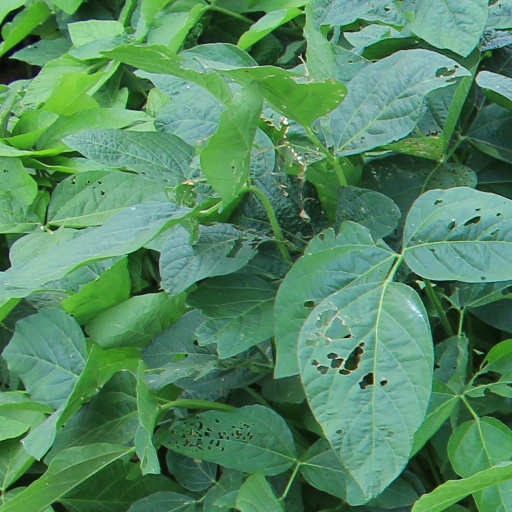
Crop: soybean